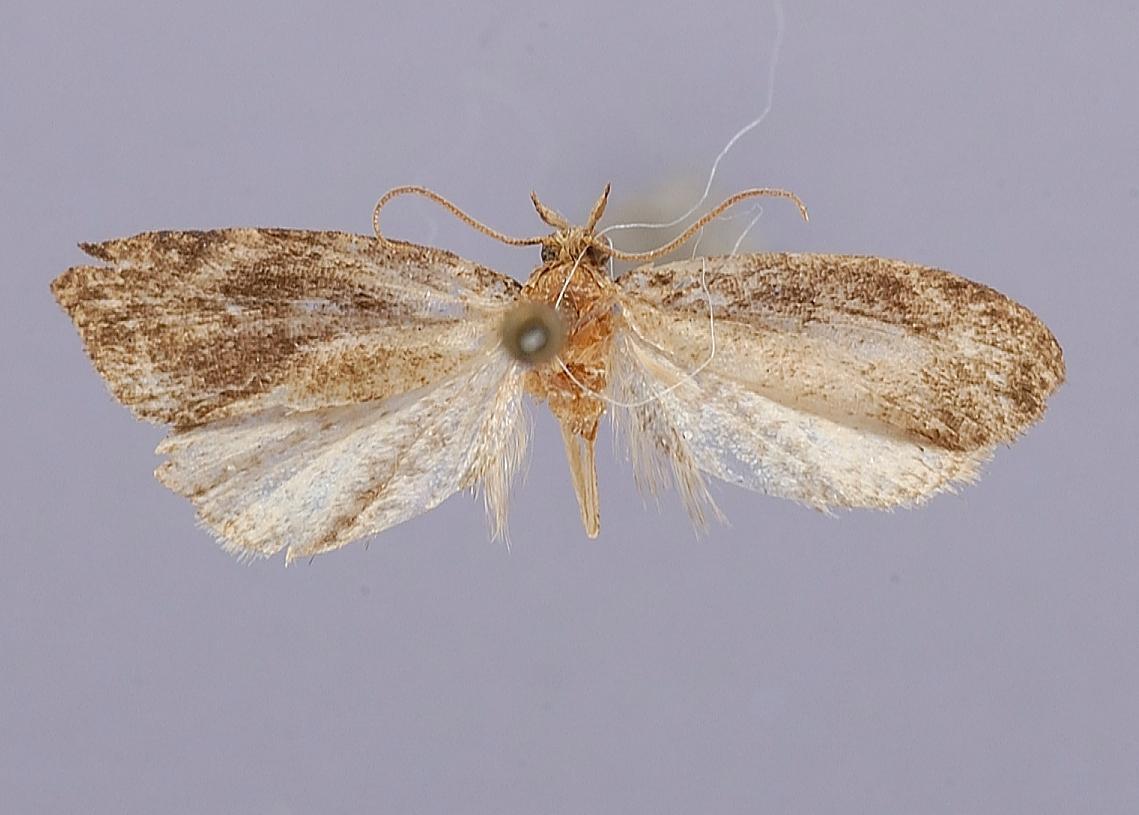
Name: Transtillaspis brandinojuxta
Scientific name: Transtillaspis brandinojuxta Razowski, 1987
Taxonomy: Animalia, Arthropoda, Insecta, Lepidoptera, Tortricidae
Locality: Cochabamba, Incachaca, tropical cloud area, 2100 m, Cochabamba, Bolivia
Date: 27 Aug 1956 to 5 Sep 1956